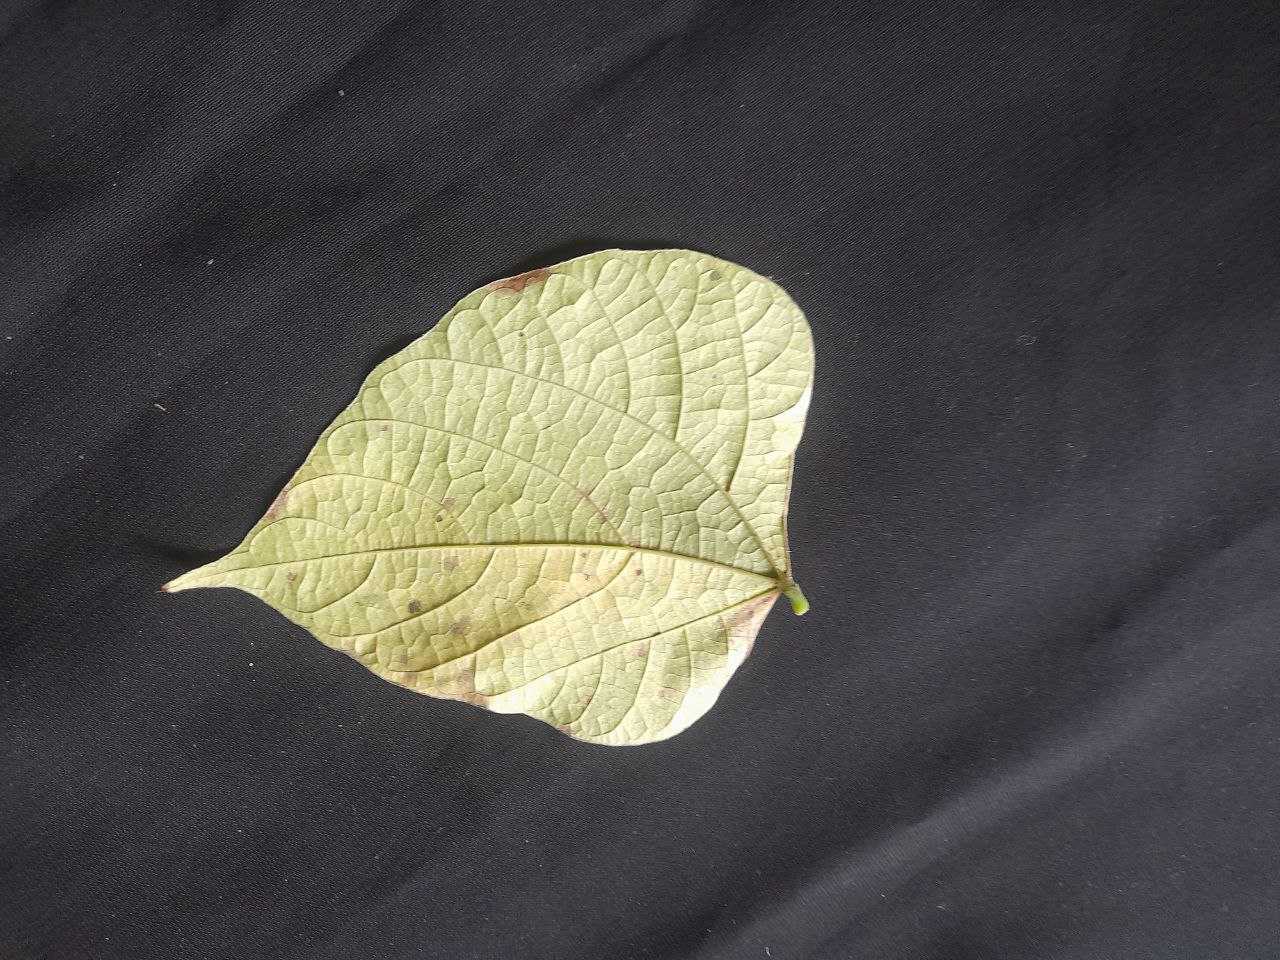
Crop: bean
Leaf condition: Rust